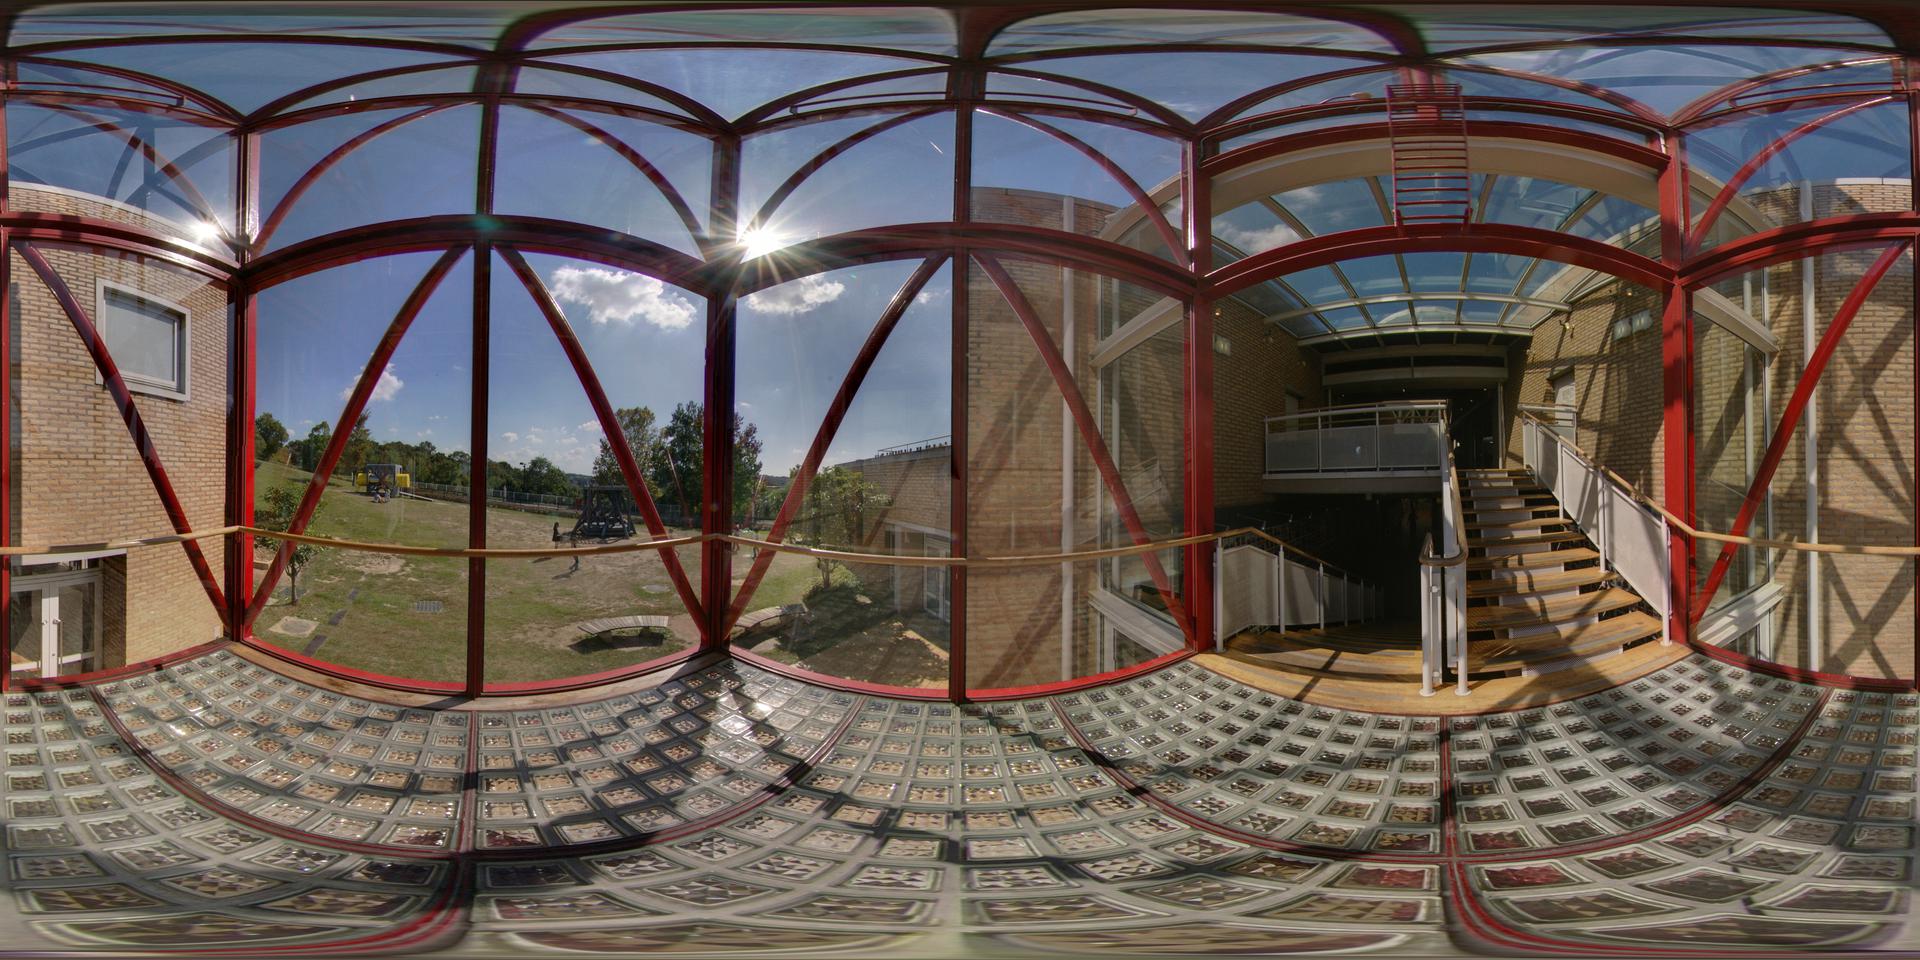
Referred object: window on the wall

Referred object: the wooden staircase